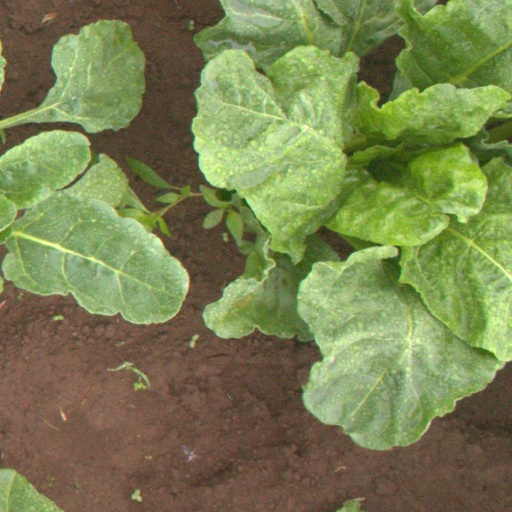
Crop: sugar beet